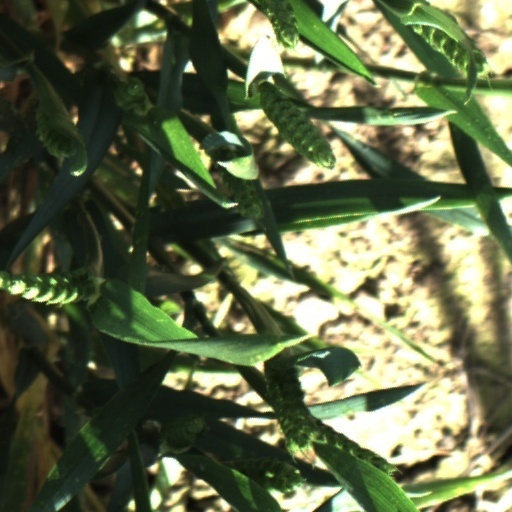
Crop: wheat